Sky position (RA, Dec in degrees): 235.042, 7.712
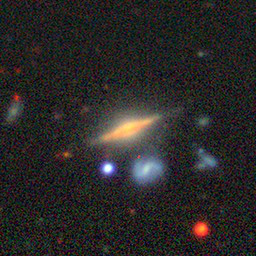
Galaxy morphology: Edge-on Galaxies with Bulge